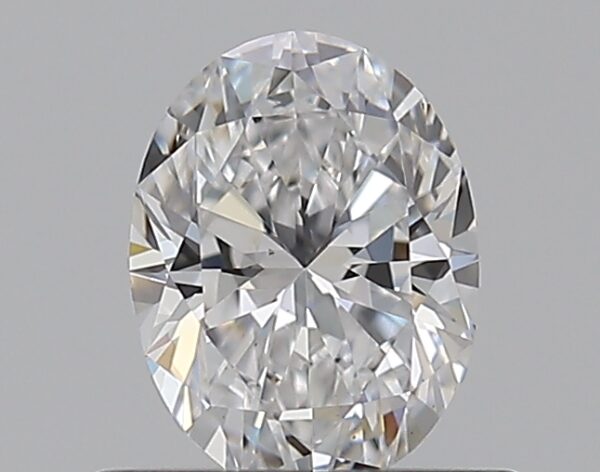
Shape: oval
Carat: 0.5
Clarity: VS2
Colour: D
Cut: EX
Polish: EX
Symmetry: VG
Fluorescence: N
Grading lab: GIA
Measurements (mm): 6.01 x 4.48 x 2.87